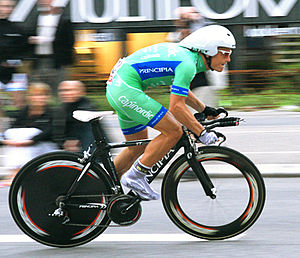
Martin Pedersen (cykelrytter)
Martin Pedersen (DEN) under Post Danmark Rundt 2009, 5. etape (15,5 km enkeltstart)
Martin Pedersen er en dansk forhenværende cykelrytter, som senest kørte for det professionelle danske cykelhold Christina Watches-Kuma.